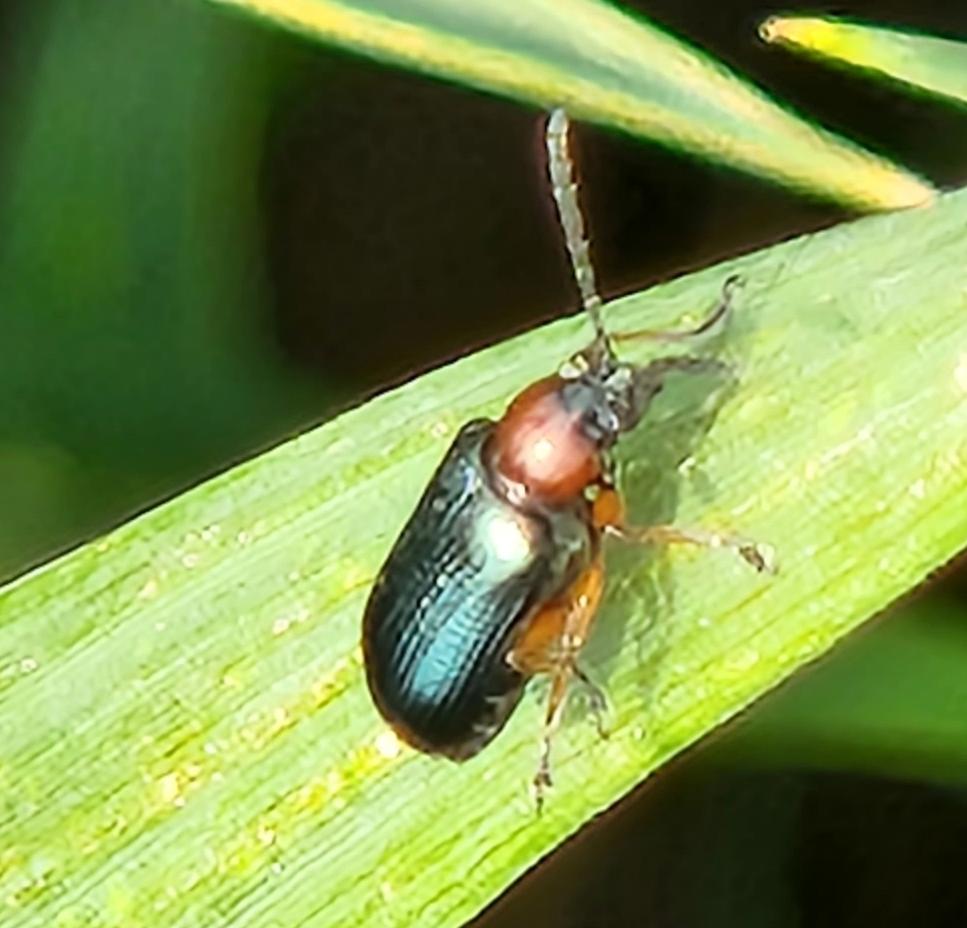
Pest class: cereal_leaf_beetle